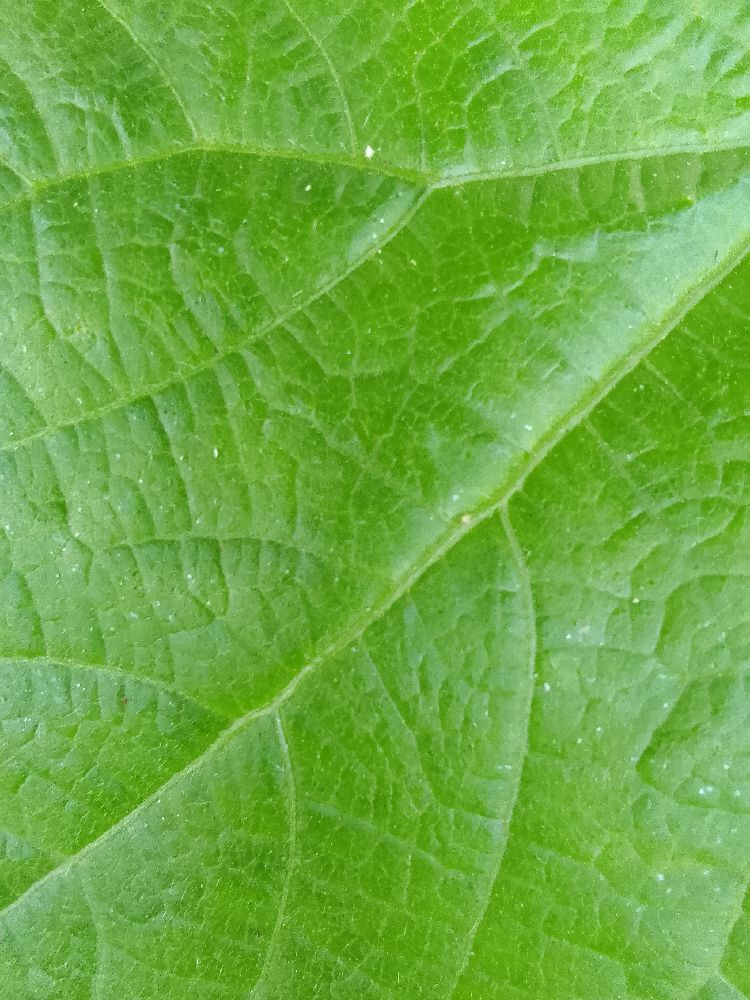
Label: healthy